Tornadoes of 1986

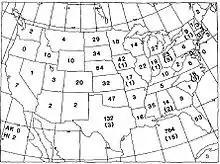
Map of 1986 tornadoes by state

The 1986 tornado season was one of the least deadly on record in the United States with just 15 fatalities; only 1910 and 2018 had fewer deaths from U.S. tornadoes. There were no F5 tornadoes in 1986 and just three rated F4, none of which resulted in any fatalities. Overall tornado numbers were below normal, although they were higher than 1987. The total number of tornadoes was 765. Idaho saw 10 tornadoes between May and September, a high number for the state that would not be surpassed until 1993.